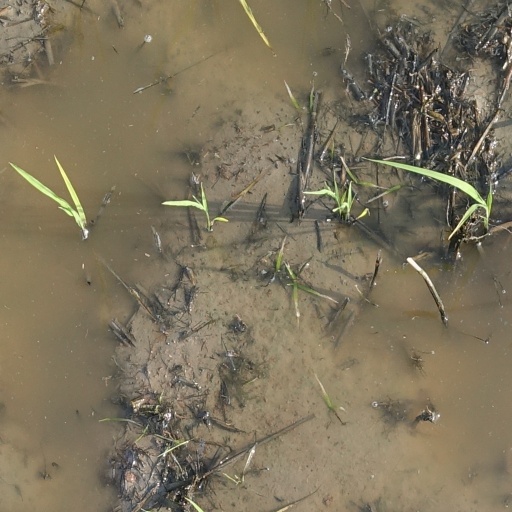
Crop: rice